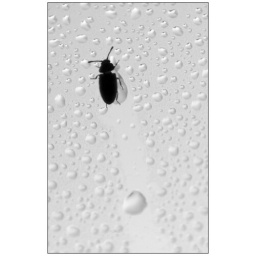
The bug is about 2mm long, struggling on the window glass covered in tiny drops.